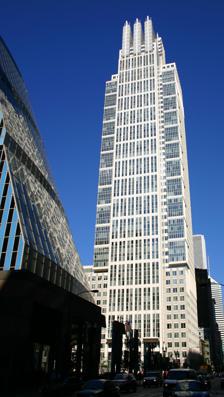
Building: Grant Thornton Tower
Country: United States of America
Year built: 1992
Office tower located in Chicago For the company's former headquarters, the Chicago Title & Trust Building, see Burnham Center . Grant Thornton Tower Grant Thornton Tower as seen from the west Location within Chicago metropolitan area Show map of Chicago metropolitan area Grant Thornton Tower (Illinois) Show map of Illinois Grant Thornton Tower (the United States) Show map of the United States General information Type Office Location 171 N. Clark St. Chicago , Illinois United States Coordinates 41°53′05″N 87°37′50″W / 41.88472°N 87.63056°W / 41.88472; -87.63056 Construction started 1990 Completed 1992 Height Antenna spire 756 ft (230 m) Technical details Floor count 50 Lifts/elevators 23 Design and construction Architect(s) Kohn Pedersen Fox Associates Structural engineer Severud Associates Grant Thornton Tower (formerly Chicago Title & Trust Center , 161 North Clark and sometimes Chicago Title Tower ) is an office tower located in Chicago designed by the firm Kohn Pedersen Fox Associates . Before completion in 1990 the twin tower design was awarded The Chicago Athenaeum's "Best Building" Architecture Award, the award was received by one of the lead designers Kevin Flanagan. (view PLP Architects). The fifty-storey building rises 756 feet (230 m) in the Loop and was completed in 1992, on the site of Chicago's Greyhound Bus Station. Previously, a structure at 111 West Washington was known as the Chicago Title & Trust Building. After CT&T moved to the new tower in 1992, its former home became known as the Burnham Center . One of the tower's most notable features is its eastern-facing slanted roof at upper levels. At night, the top of the building facing east and west is flooded with light, creating a memorable presence on the Chicago skyline . The building was originally intended to have a twin at 181 N. Clark Street , but the plan has been dropped twice: initially, after the completion of the first tower, and then a second time in 2001 after the 9/11 terror attacks . A multi-level parking structure currently occupies the space where the north tower may someday be constructed. It has a basement-level pedway connection westward to the south-east corner of the James R. Thompson Center 's food court. As initial tenant CT&T reduced its presence in the building, it became known by its address (161 North Clark). In 2012, Grant Thornton International acquired the naming rights to the building for its 2015 lease. The official address has moved as Grant Thornton's official address is Grant Thornton Tower, 171 North Clark, Suite 200, Chicago, Illinois, 60601 according to U.S. Securities and Exchange Commission filings. Tenants Accenture Bryan Cave GE Capital Rail Services Position in Chicago's skyline See also List of skyscrapers List of tallest buildings in the United States List of tallest buildings in Chicago World's tallest structures References